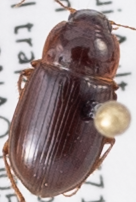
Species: Amara quenseli
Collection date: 2018-09-25
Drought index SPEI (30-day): -2.09
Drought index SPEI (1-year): -2.09
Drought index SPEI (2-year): -0.926